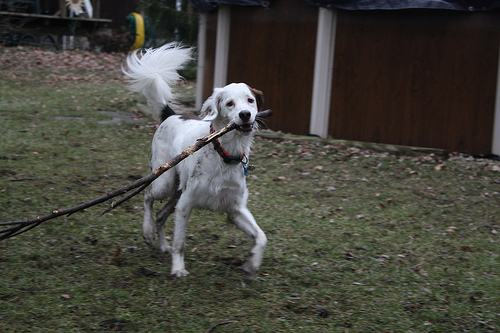
Breed: english setter